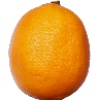
Label: lemon_meyer